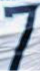
Number: 7